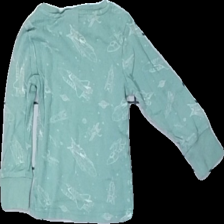
View: back
Type: Top
Category: Children
Brand: Not in the list
Brand text on label: Åhlens
Colors: White, Green
Material: 100% Cotton
Pattern: Other
Cut: Regular
Size: 86
Season: All
Price range: 50-100
Recommended usage: Reuse